Anglicans for Life

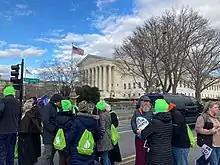
Anglicans for Life attendees gather at the U.S. Supreme Court at the end of the 2023 March for Life in Washington, D.C.

In conjunction with Priests for Life, Anglicans for Life (then NOEL) launched the Silent No More campaign in 2003 in an effort to further educate the general public about abortion and other related issues. Silent No More is a ministry started by post-abortive women and men with the intention of reaching out to other post-abortive people. The Campaign allowed AFL to network and partner with other anti-abortion organizations in the United States. In 2010, AFL launched the "Anglican Angel Ministry" to raise awareness about the need to help pregnant women and to provide a parish-based support system for single mothers. The Silent No More campaign has 80 Regional Coordinators worldwide, in the United States, Canada, Ireland, Scotland, France, Netherlands, Czech Republic, Spain, Australia and Uganda.